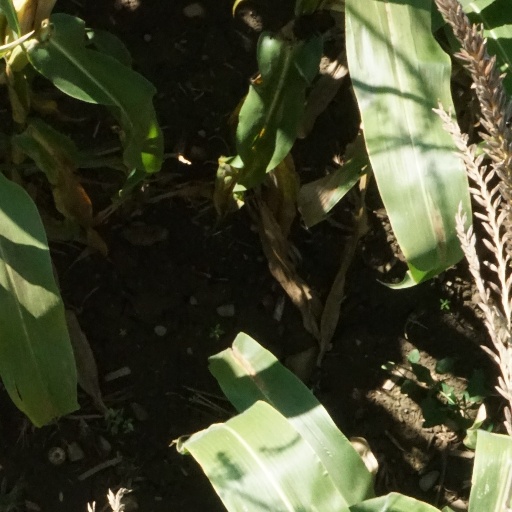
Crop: maize; corn